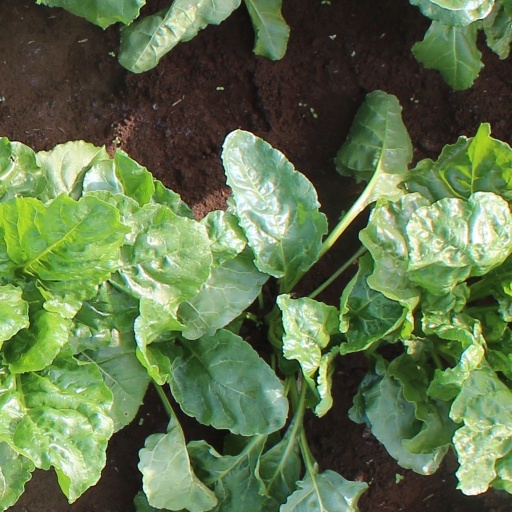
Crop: sugar beet